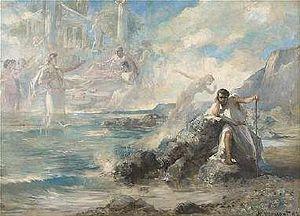
Nicolae Vermont né le 10 octobre 1866 à Bacău et mort le 14 juin 1932 à Bucarest, est un peintre roumain.
Le rêve est, au sein de la psychologie analytique, comme de manière générale en psychanalyse, « la voie royale » menant à la compréhension des contenus inconscients. Cependant, pour le psychiatre suisse Carl Gustav Jung, son interprétation et sa fonction dans la psyché diffèrent de la perspective freudienne. Jung explique en effet que « la fonction générale des rêves est d'essayer de rétablir notre équilibre psychologique à l'aide d'un matériel onirique qui, d'une façon subtile, reconstitue l'équilibre total de notre psychisme tout entier. C'est ce qu'[il] appelle la fonction complémentaire des rêves dans notre constitution psychique ». En ce sens, le rêve participe du développement de la personnalité, en même temps qu'il lie le sujet au vaste réservoir imaginaire qu'est l'inconscient collectif. Selon l'analyste Thomas B. Kirsch, « Jung considère le rêve comme un phénomène psychique naturel et normal, qui décrit la situation intérieure du rêveur [et en fait un] autoportrait spontané, sous forme symbolique, de l'état présent de son inconscient ».